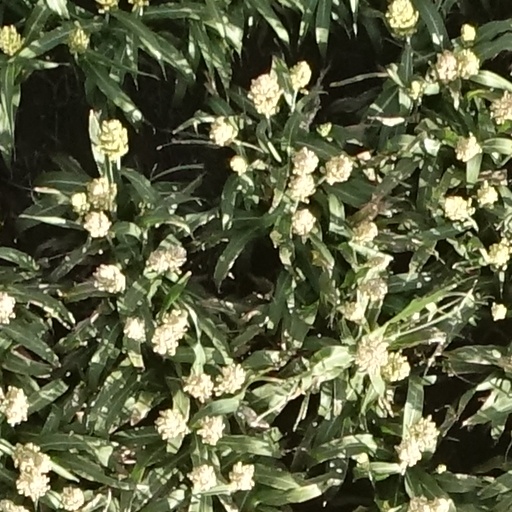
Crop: sorghum